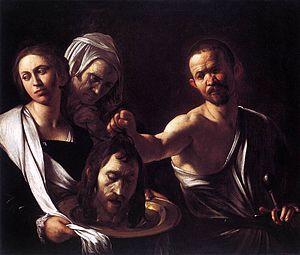
Jean le Baptiste ou Jean Baptiste, de son nom de naissance Yohanan, est un personnage majeur du christianisme et de l'islam. Sur le plan historique, son existence est attestée par un passage de Flavius Josèphe, il fut un prédicateur juif du temps de Jésus de Nazareth.
Hérodiade ou Hérodias est une princesse juive, née dans les deux premières décennies avant notre ère.